Peter Gumataotao

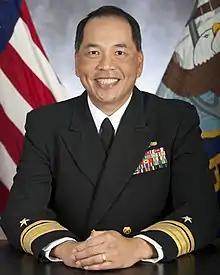

Peter Aguon Gumataotao (born 1958) is the current director of the Daniel K. Inouye Asia-Pacific Center for Security Studies (DKI APCSS) and a retired rear admiral (upper half) of the United States Navy. As a rear admiral (lower half), he was the commander of Carrier Strike Group Eleven which consists of USS Nimitz (CVN-68), aircraft of Carrier Air Wing Eleven, and surface ships and submarines of Destroyer Squadron 23. In 2012 he was nominated for promotion to rear admiral (upper half).